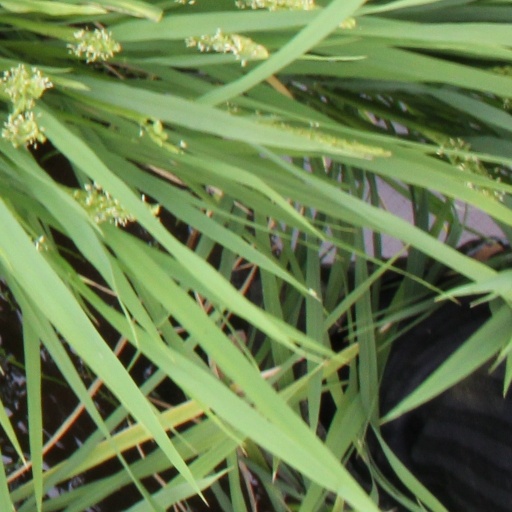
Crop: rice